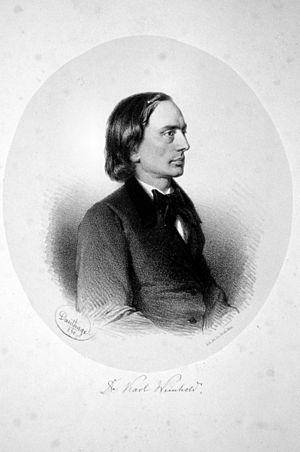
Karl Gotthelf Jakob Weinhold est un philologue allemand.